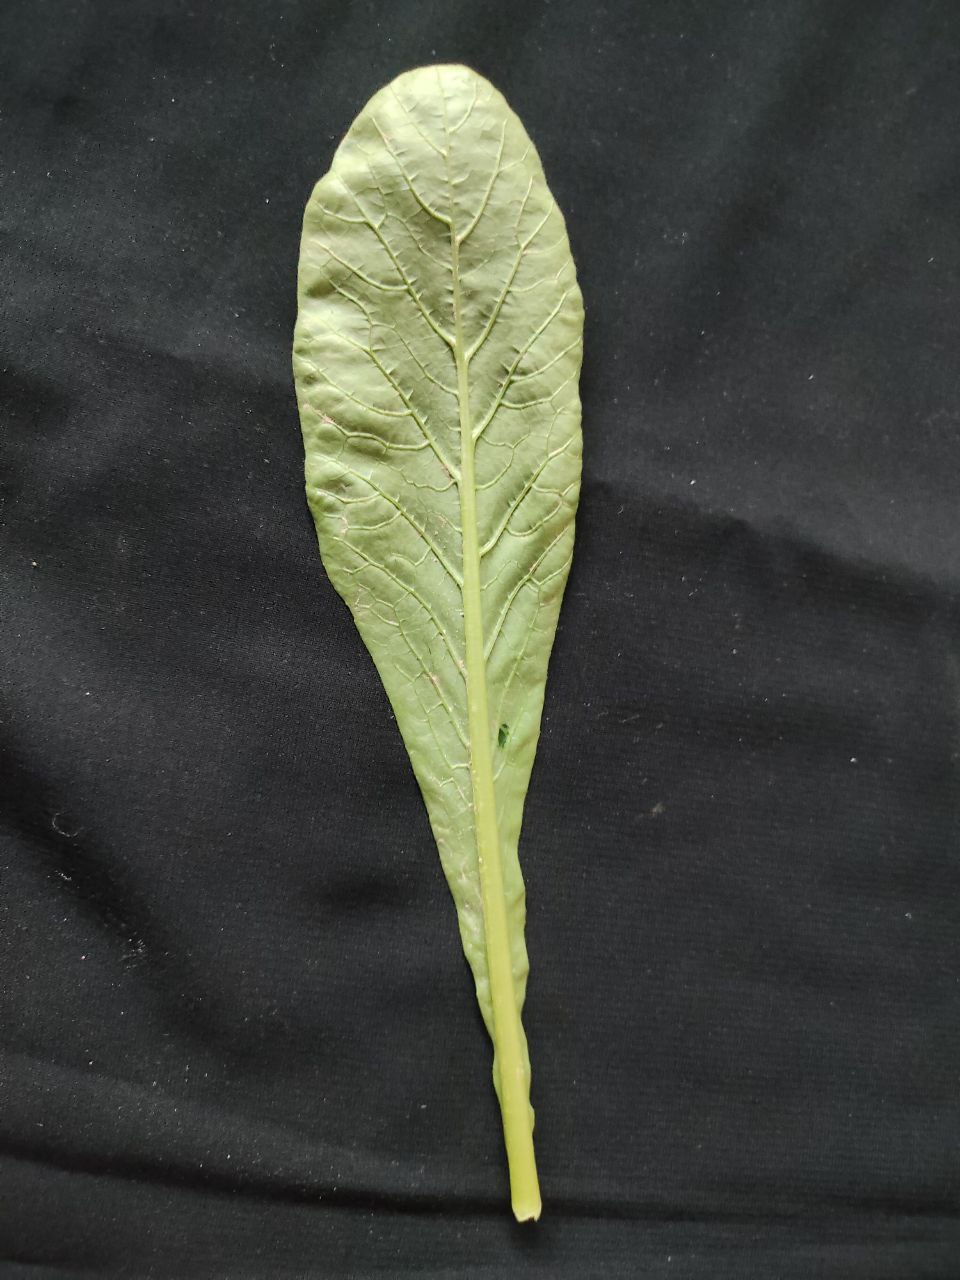
Label: Fresh leaf